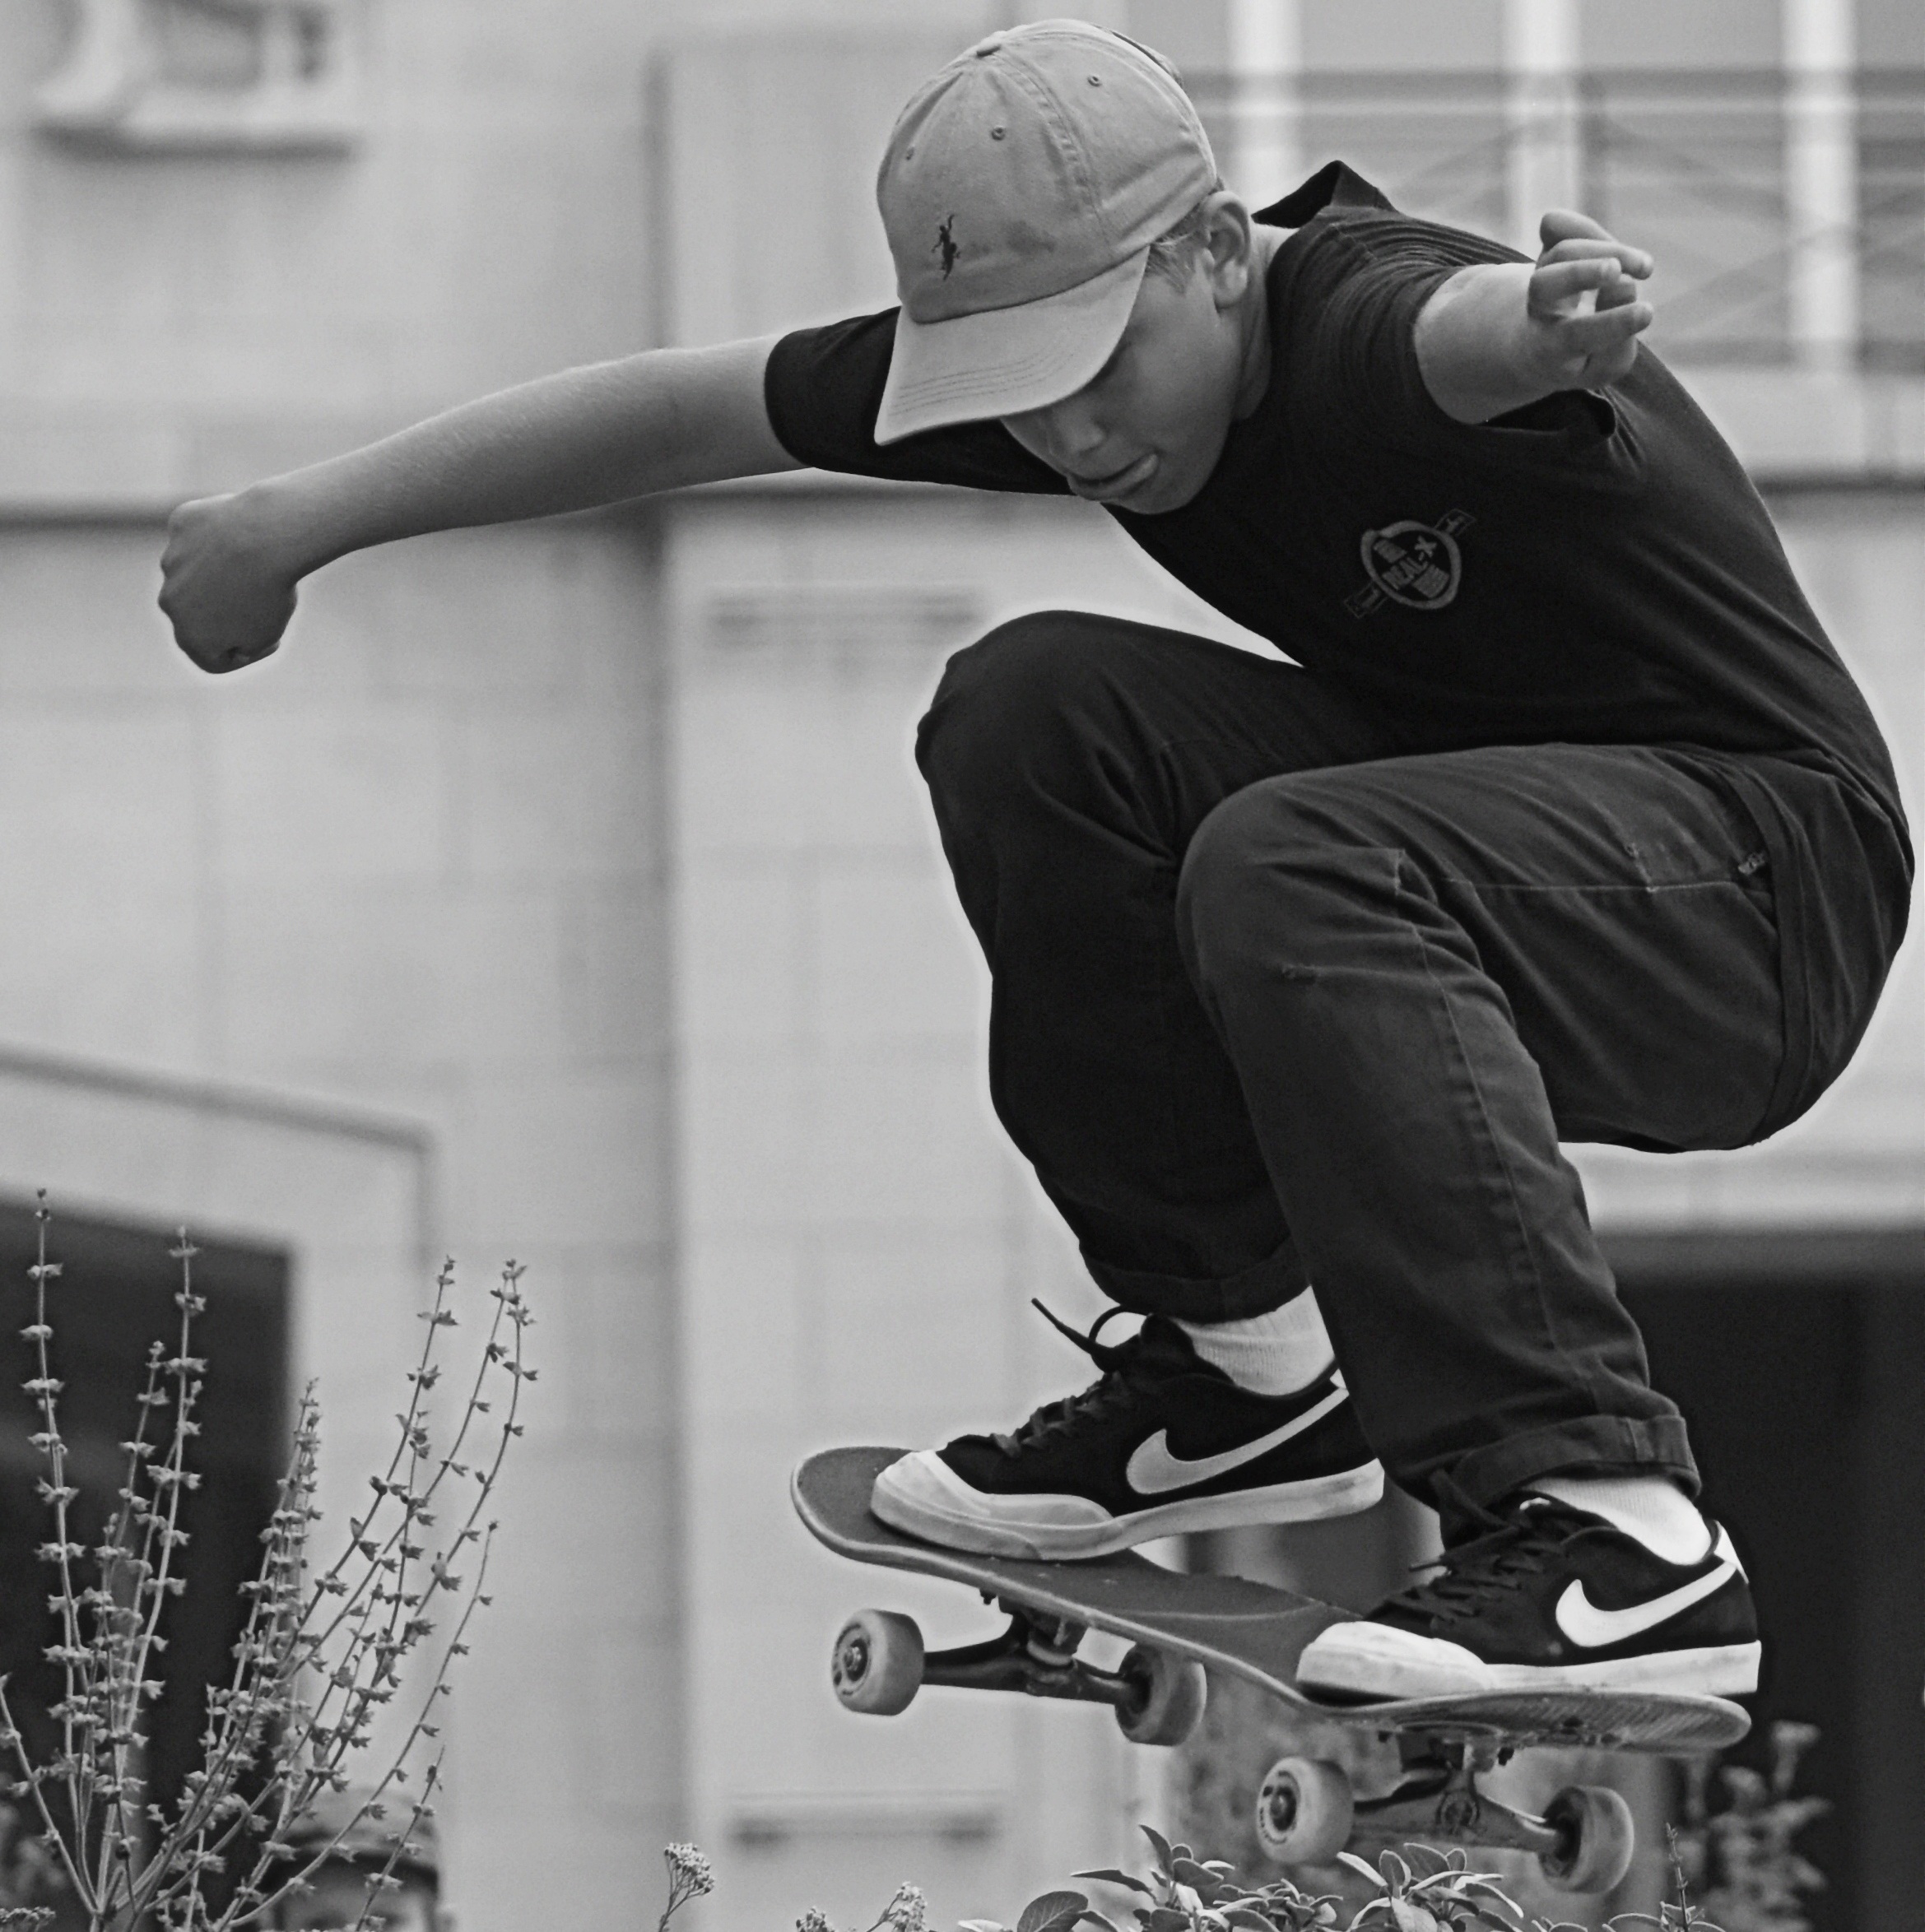
man, black and white, people, white, photography, skateboard, jump, skateboarding, pet, black, monochrome, extreme sport, sports equipment, sports, cool, skating, footwear, skater, spectacular, streetlife, monochrome photography, cycle sport, bicycle motocross, freestyle bmx, flatland bmx